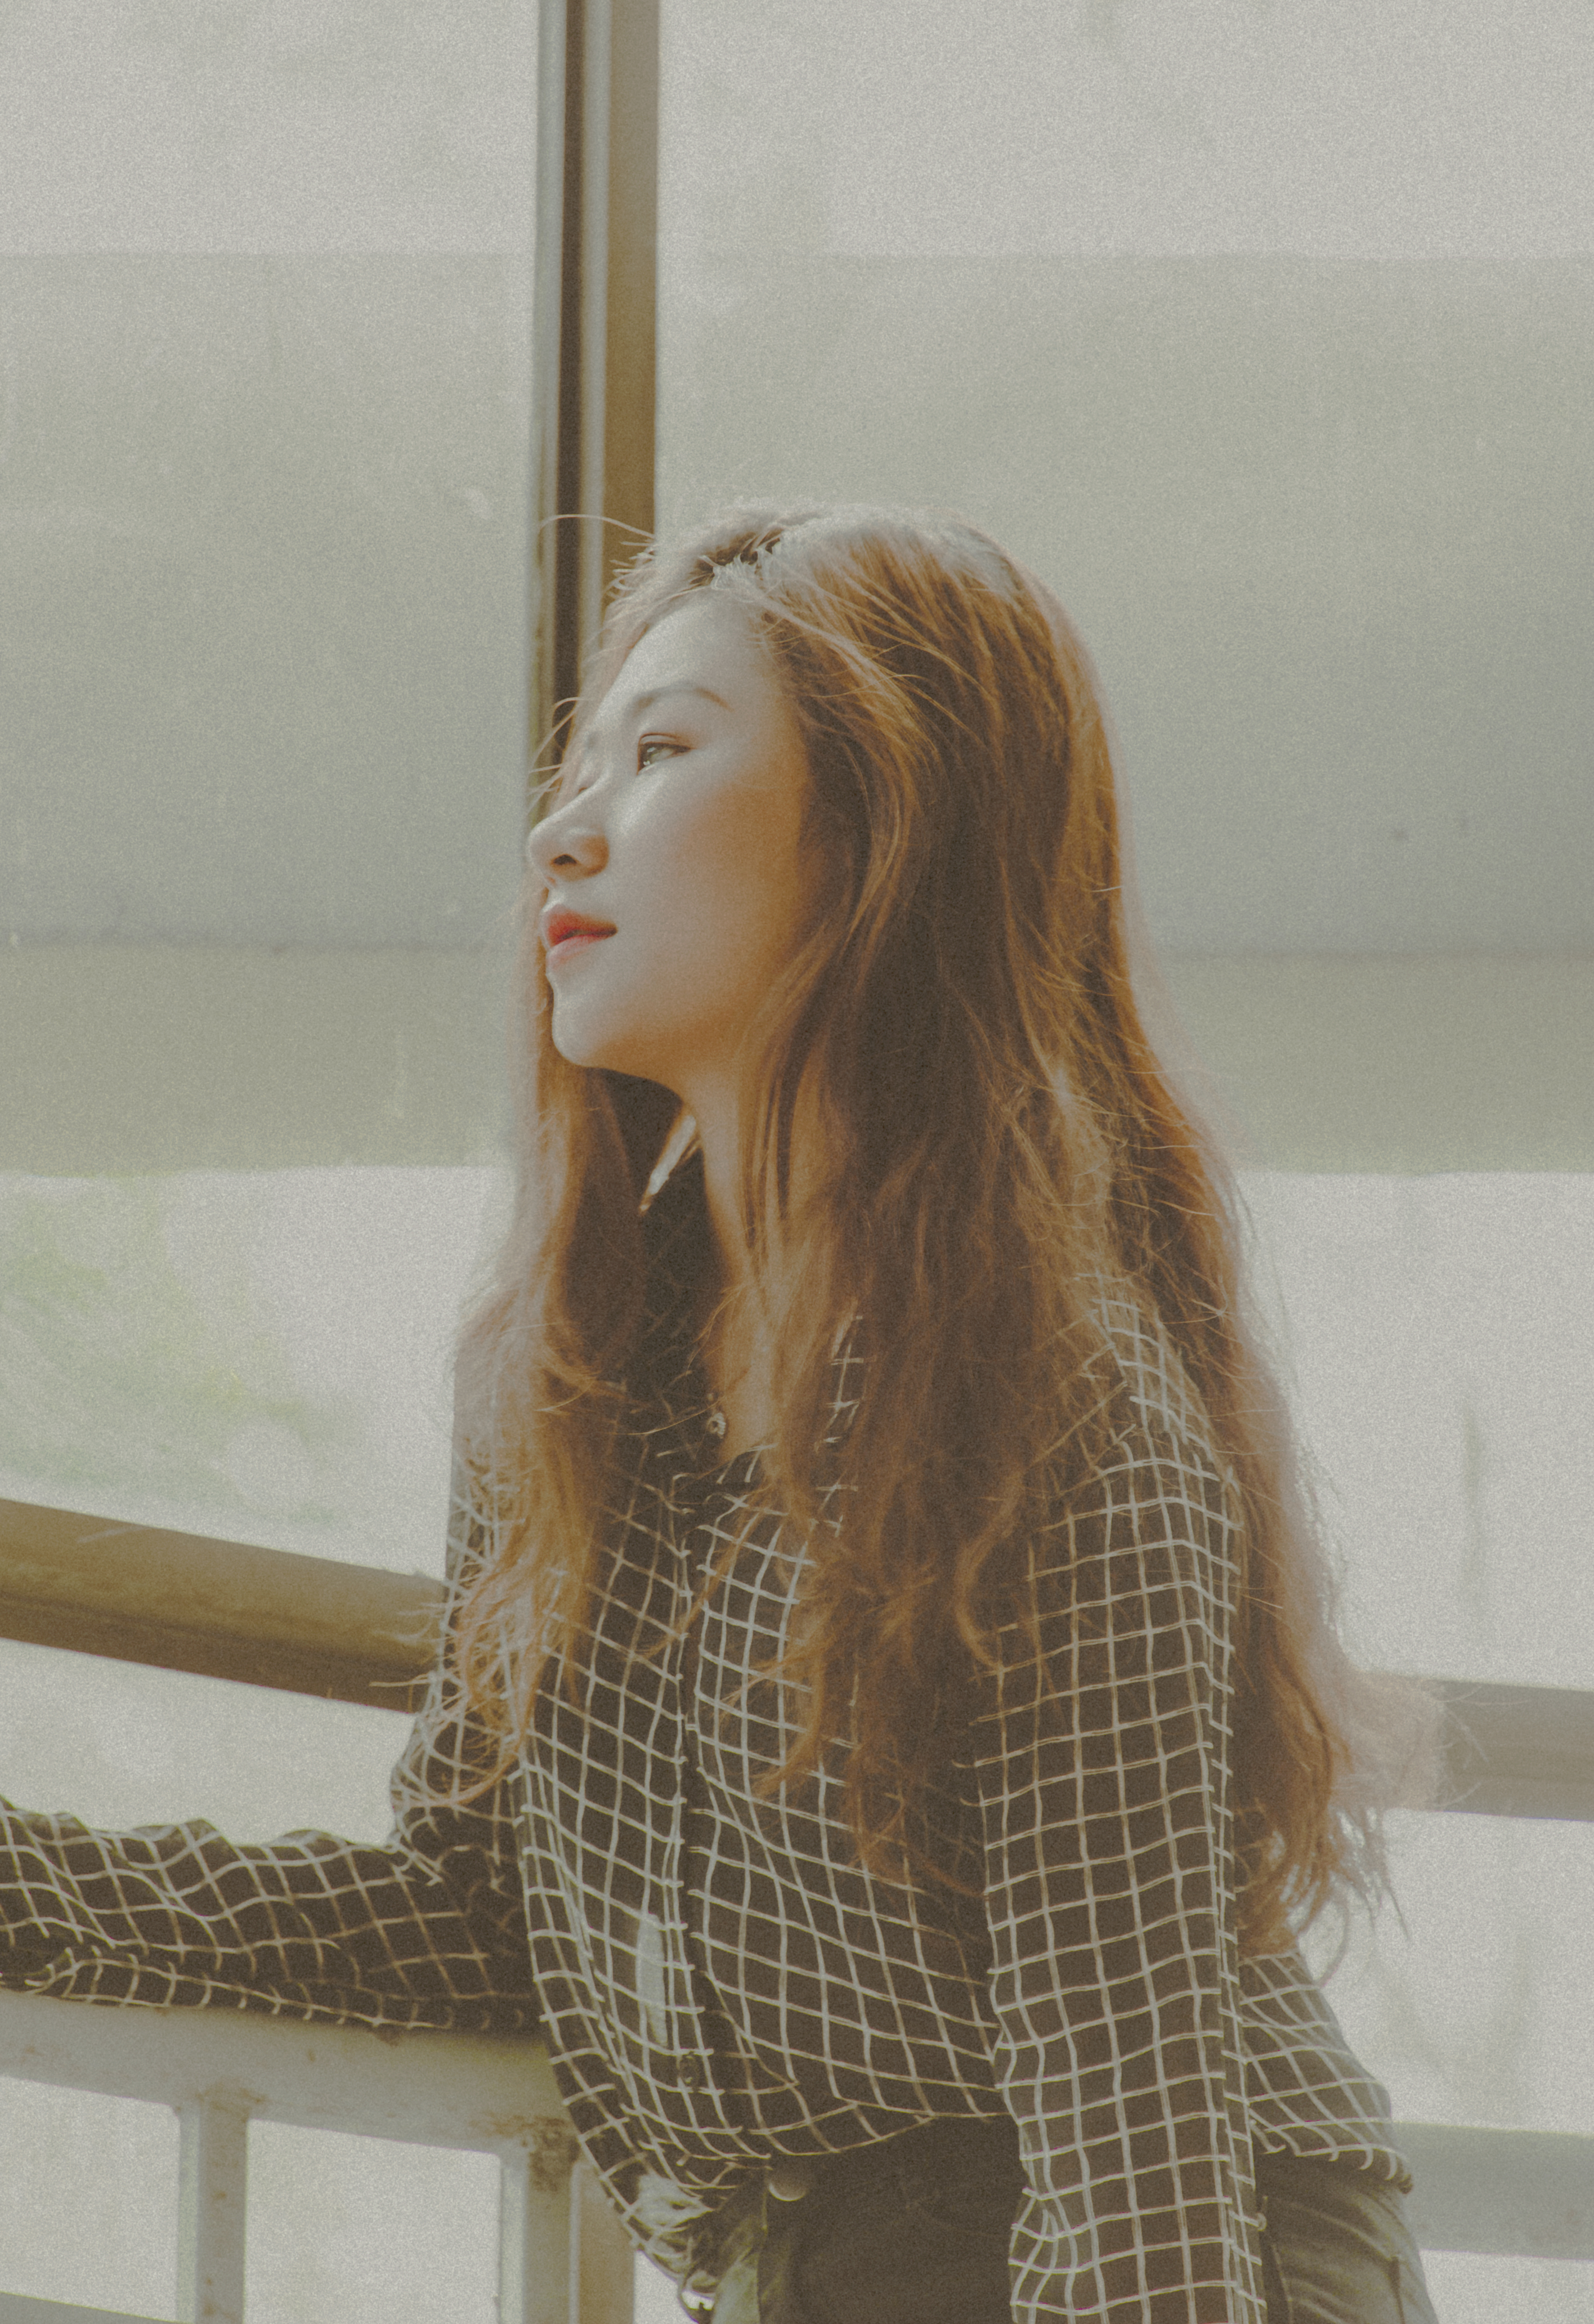
love, cute, portrait, landscape, beautiful, travel, girl, human hair color, long hair, blond, brown hair, hair coloring, model, supermodel